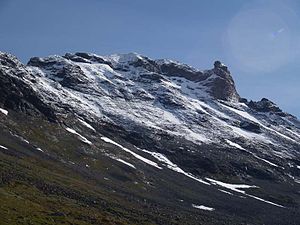
Skardstinden
Den sydveslige side af Skarstind med nysne i august
Skardstinden, også kaldt Skardstind, ligger i Lom kommune i Innlandet fylke i Norge. Skardstinden regnes som Norges femte højeste bjerg. Skardstinden ligger i den østlige del af Jotunheimen, 2,5 km vest for Galdhøpiggen.